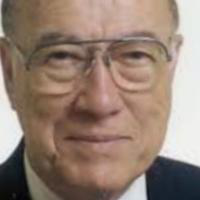
Age group: age 56-65